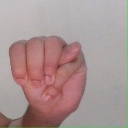
अक्षर: म